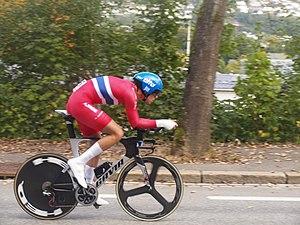
Iver Johan Knotten, né le 17 décembre 1998 à Ramnes, est un coureur cycliste norvégien, membre de l'équipe Coop.